Thirteener

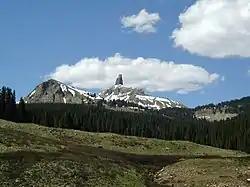
Lizard Head, Colorado

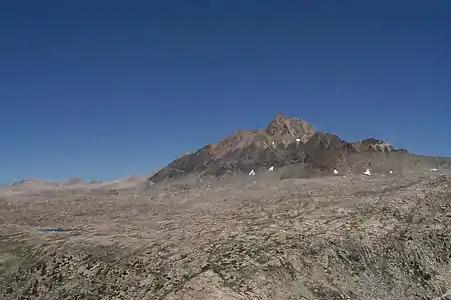
Mount Humphreys, California

California has the second greatest number of thirteeners with 149 of them, of which 12 are fourteeners. The highest under 14,000 feet are as follows (the rank includes higher peaks):